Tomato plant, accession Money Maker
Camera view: bottom (45 deg); turntable rotation: 120 degrees
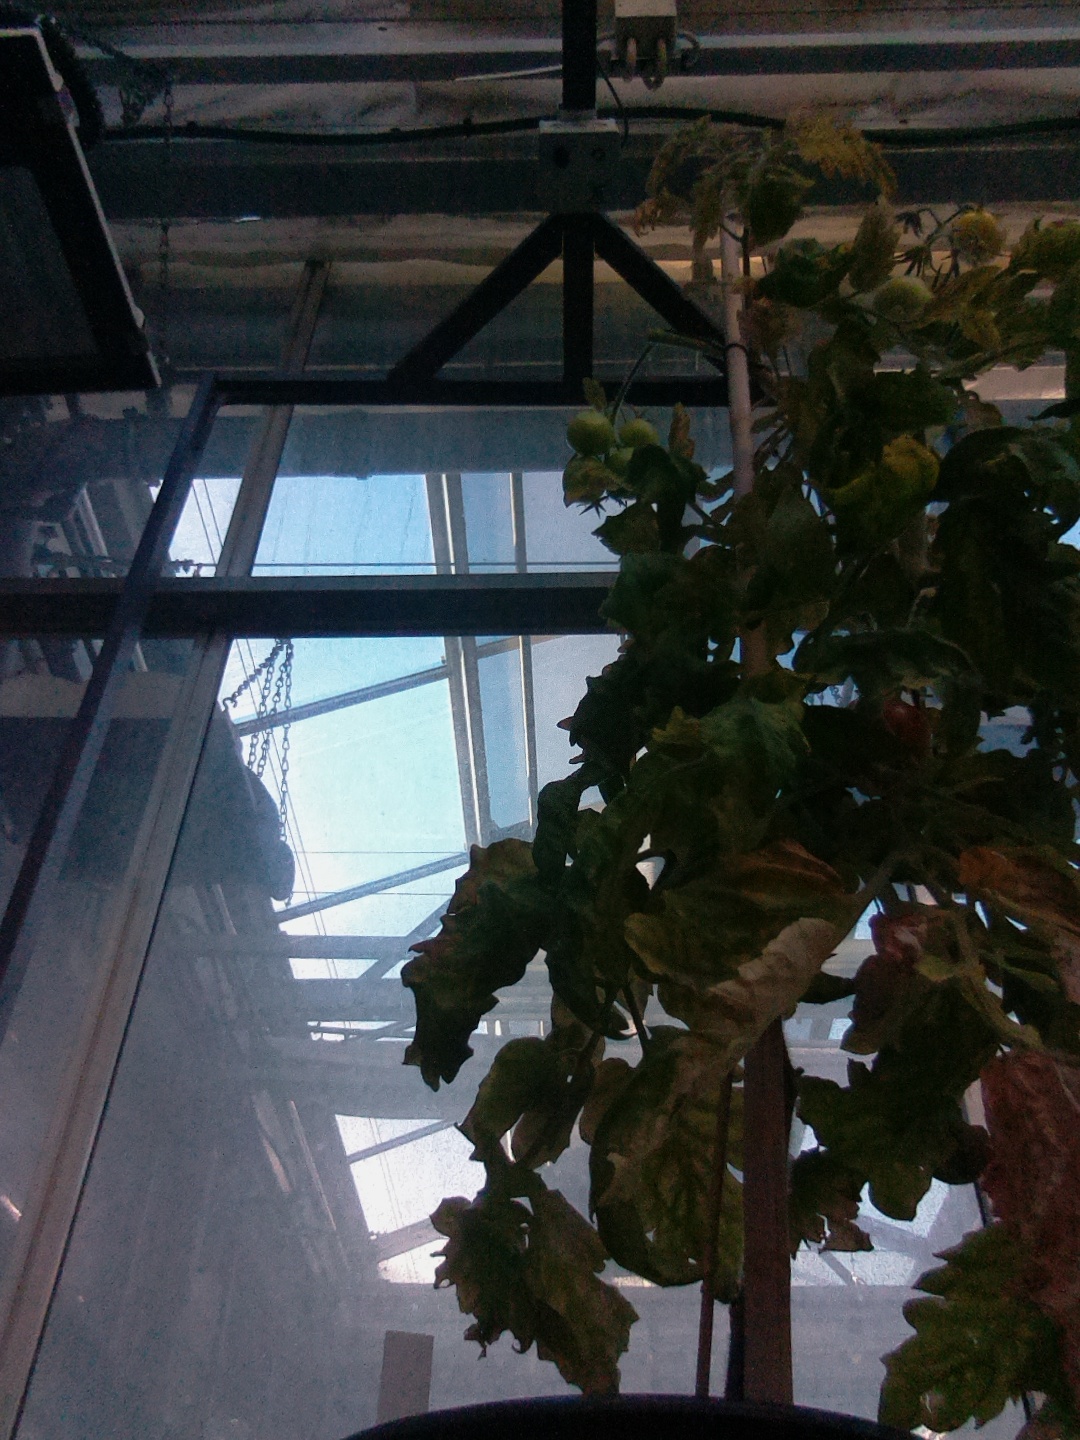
BBCH growth stage 81: 10%-20% of fruits show typical fully ripe color